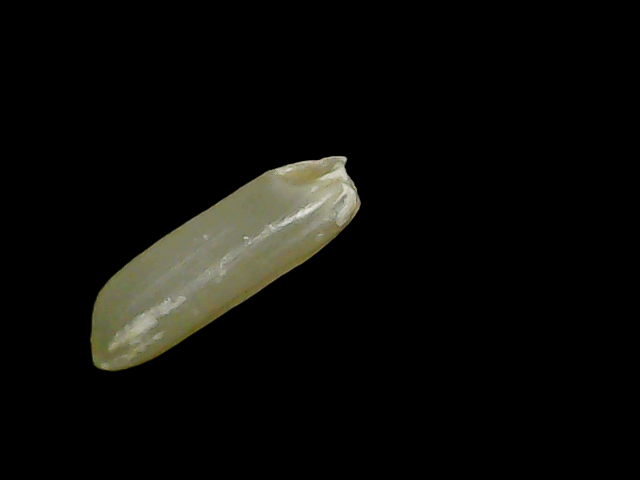
Rice variety: Binadhan19